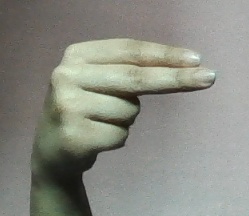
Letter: ain